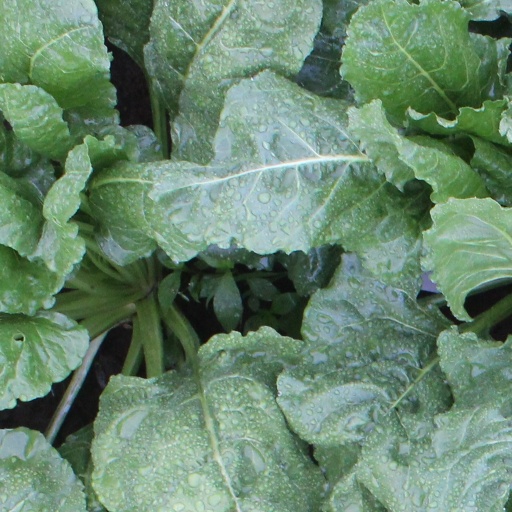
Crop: sugar beet